Avanti (car)

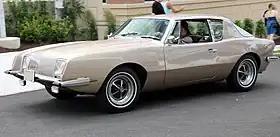
1967 Avanti II

The Avanti (including the Avanti II) is an American performance sports coupe based on the Studebaker Avanti and marketed through a succession of five different ownership arrangements between 1965 and 2006.